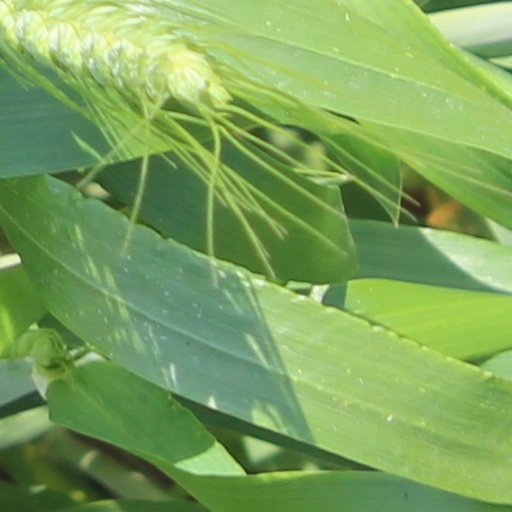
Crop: wheat